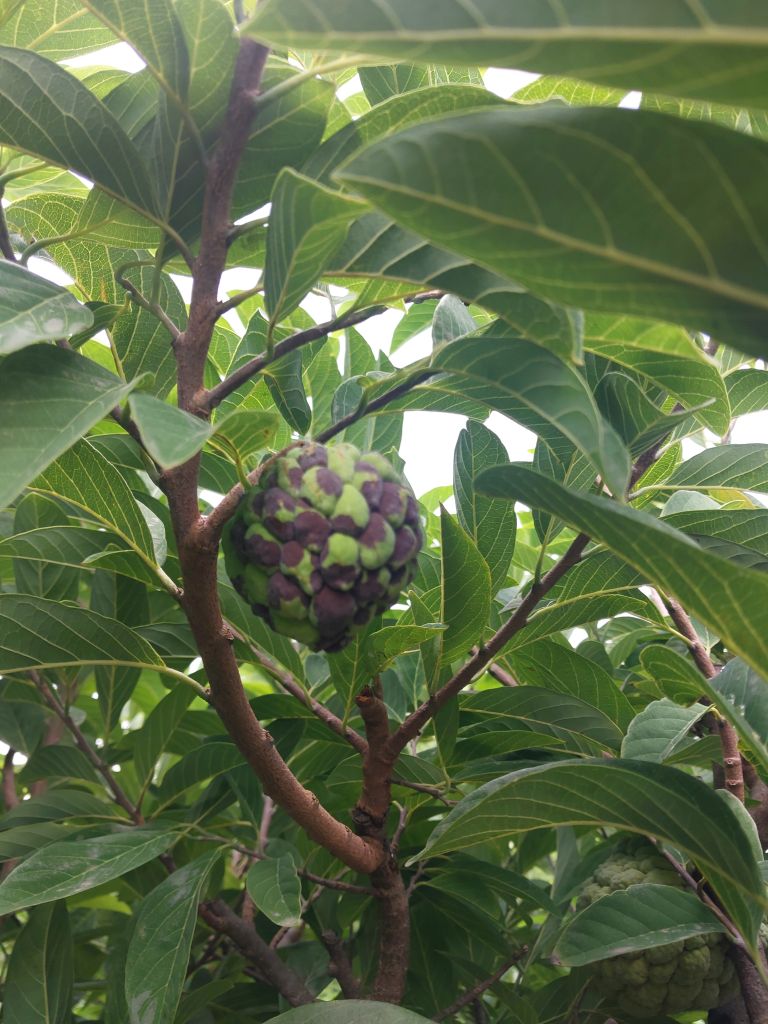
Disease label: Diplodia Rot